Bernkastel-Kues

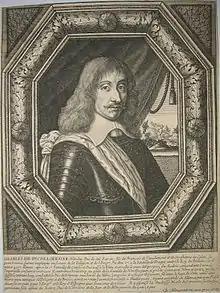
Charles IV de Lorraine 1663

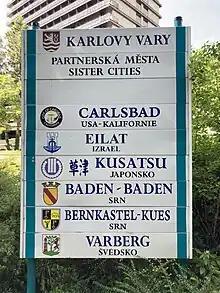
Sign of Karlovy Vary's sister cities

The first string before the hyphen, "Bernkastel" is the name of a character in the visual novel series Umineko: When They Cry.